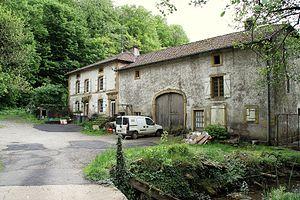
Neufchef est une commune française située dans le département de la Moselle en région Grand Est.